Brazos Bend State Park

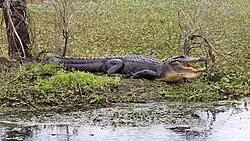
An American Alligator along the Spillway Trail.

Brazos Bend State Park is a state park along the Brazos River in unincorporated Fort Bend County, Texas (with a Needville postal address), run by the Texas Parks and Wildlife Department. The park is open year-round, with the exception of several weekends a year during which it is closed for controlled hunts to manage the white-tailed deer population.